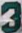
Number: 3